Ruzha Lazarova

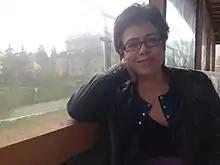

Ruzha Lazarova (Sofia, 1968) is a Bulgarian French language writer who currently lives in Paris.